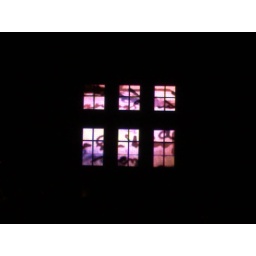
A window in a building in Rokin, Amsterdam.